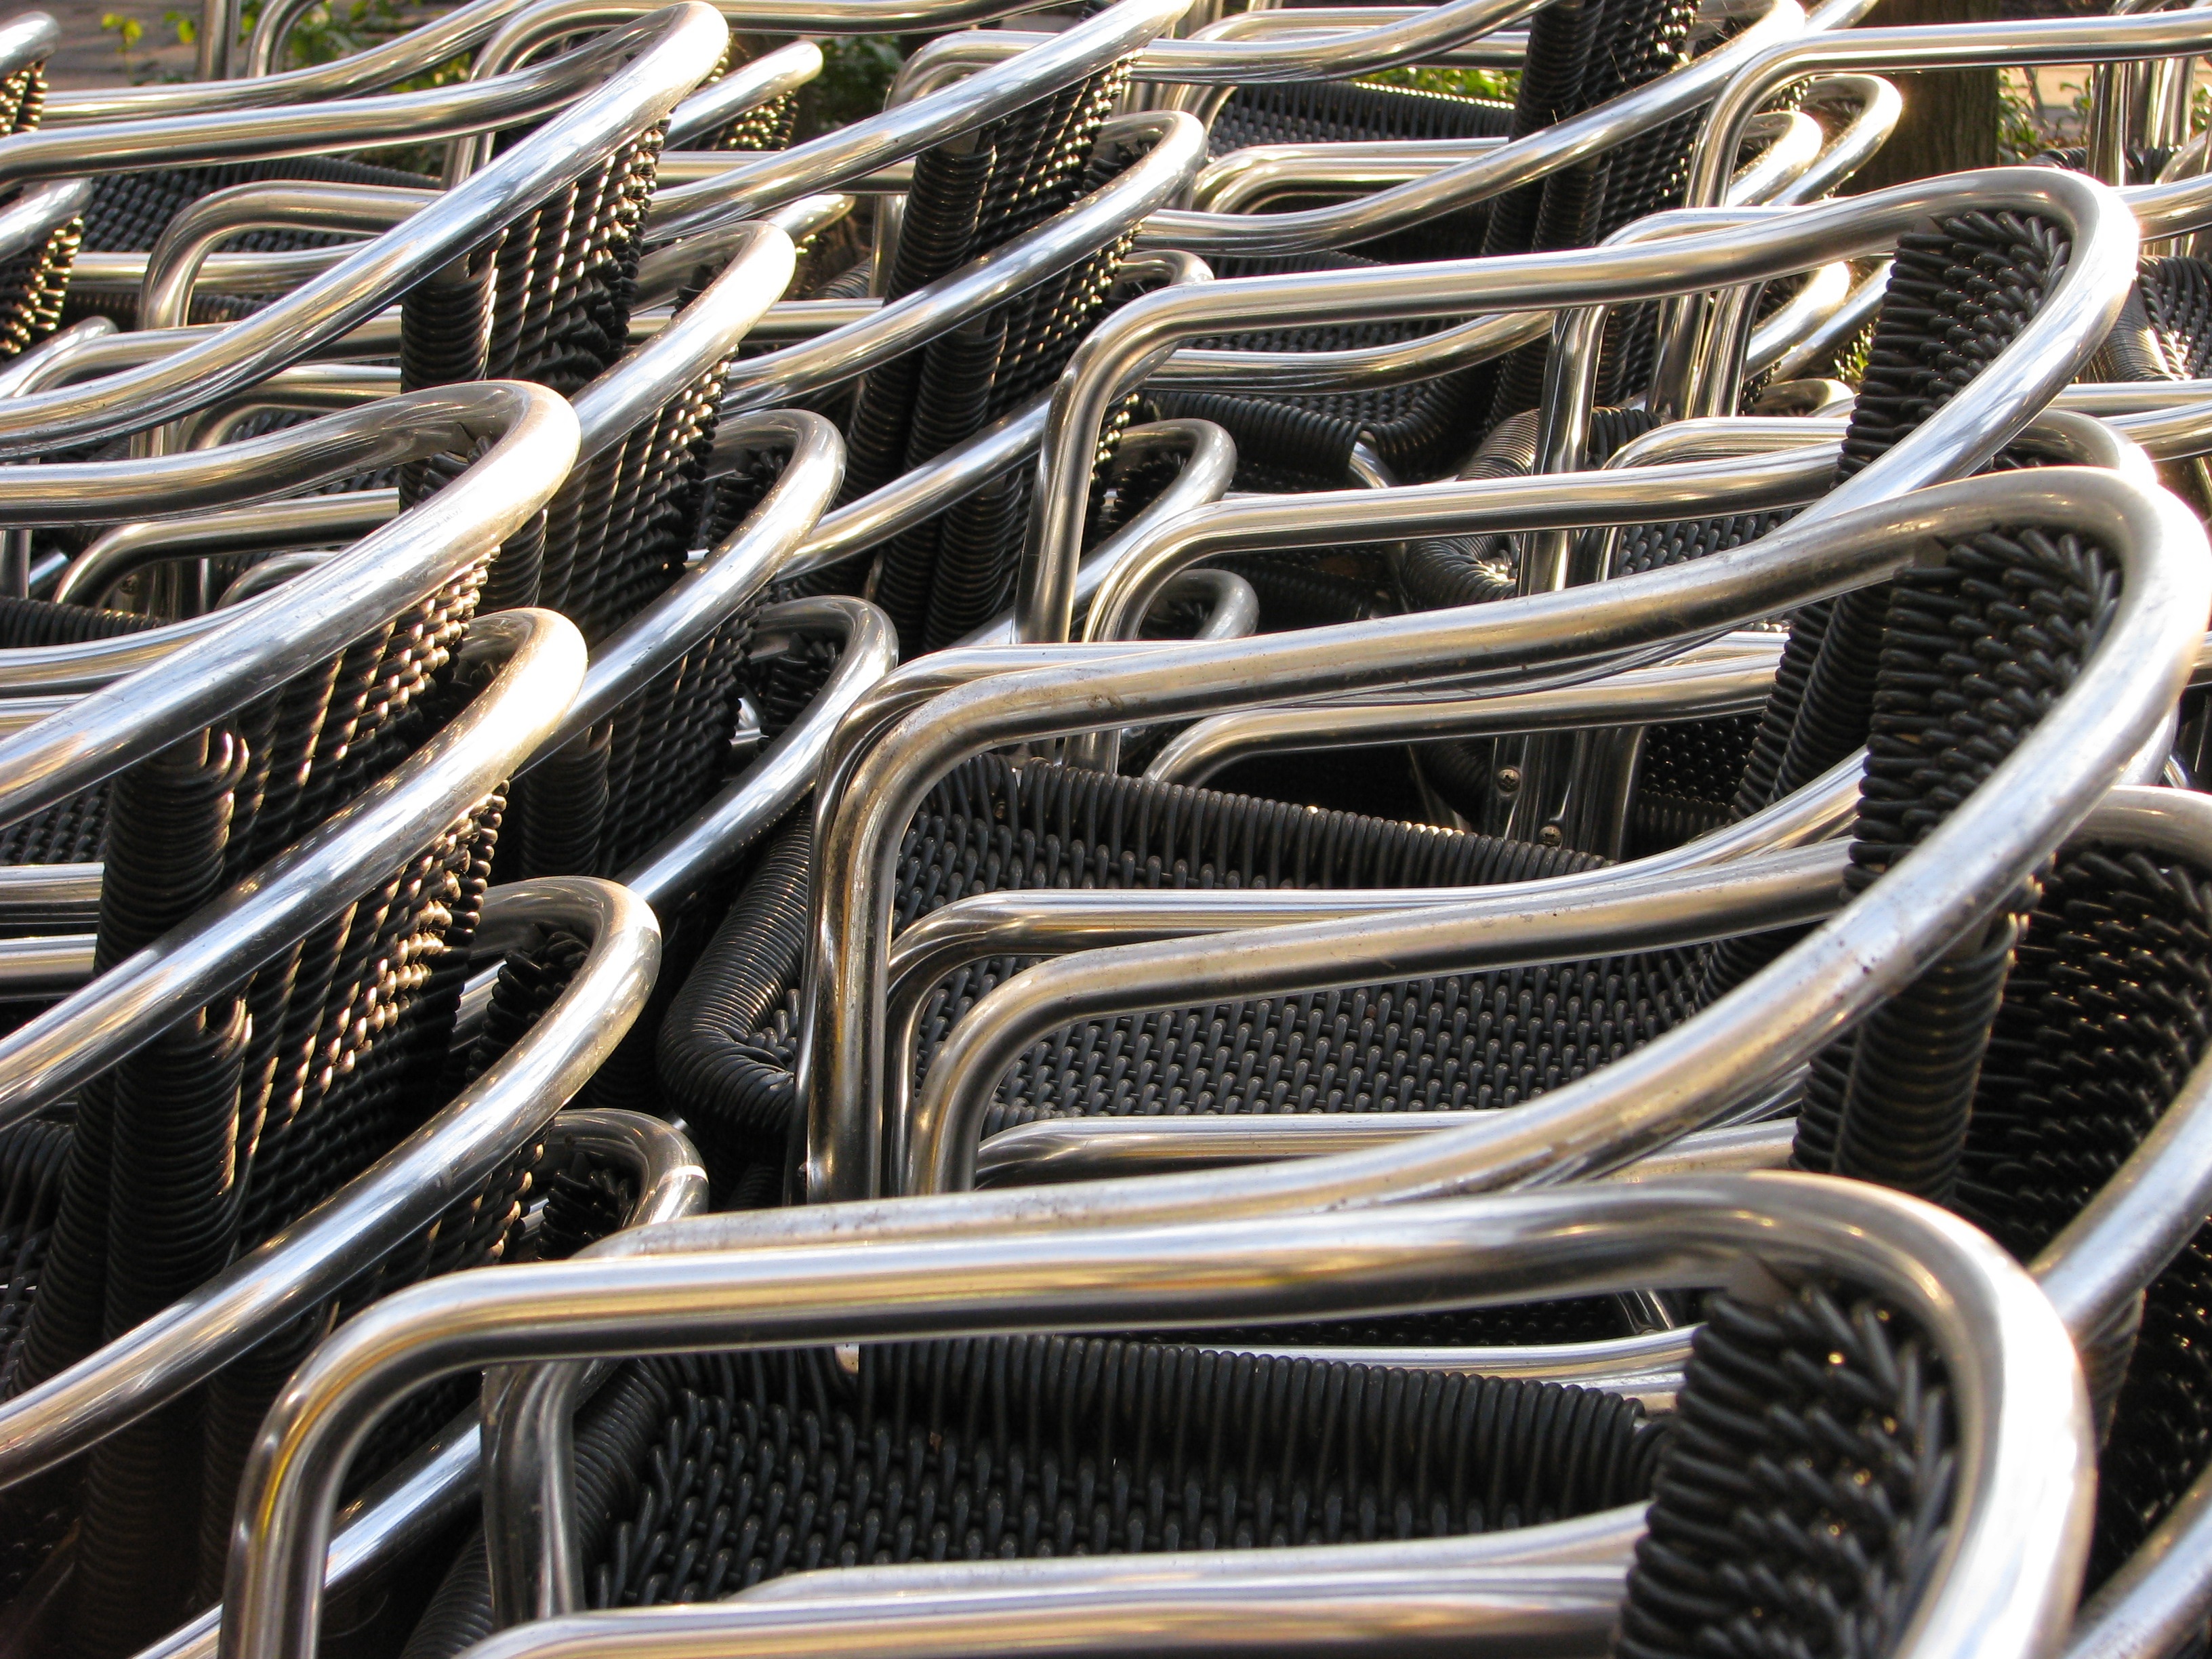
wheel, restaurant, metal, furniture, material, tire, bumper, chairs, scrap, automotive exterior, automotive tire, the outer